Robert H.P. Platz

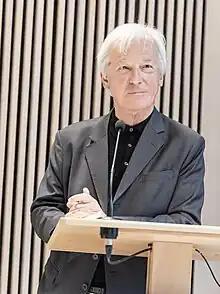
Robert Hugo Philip Platz

Robert Hugo Philip Platz (born 16 August 1951) is a German classical composer.